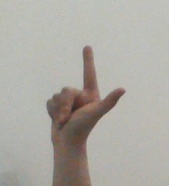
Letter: laam